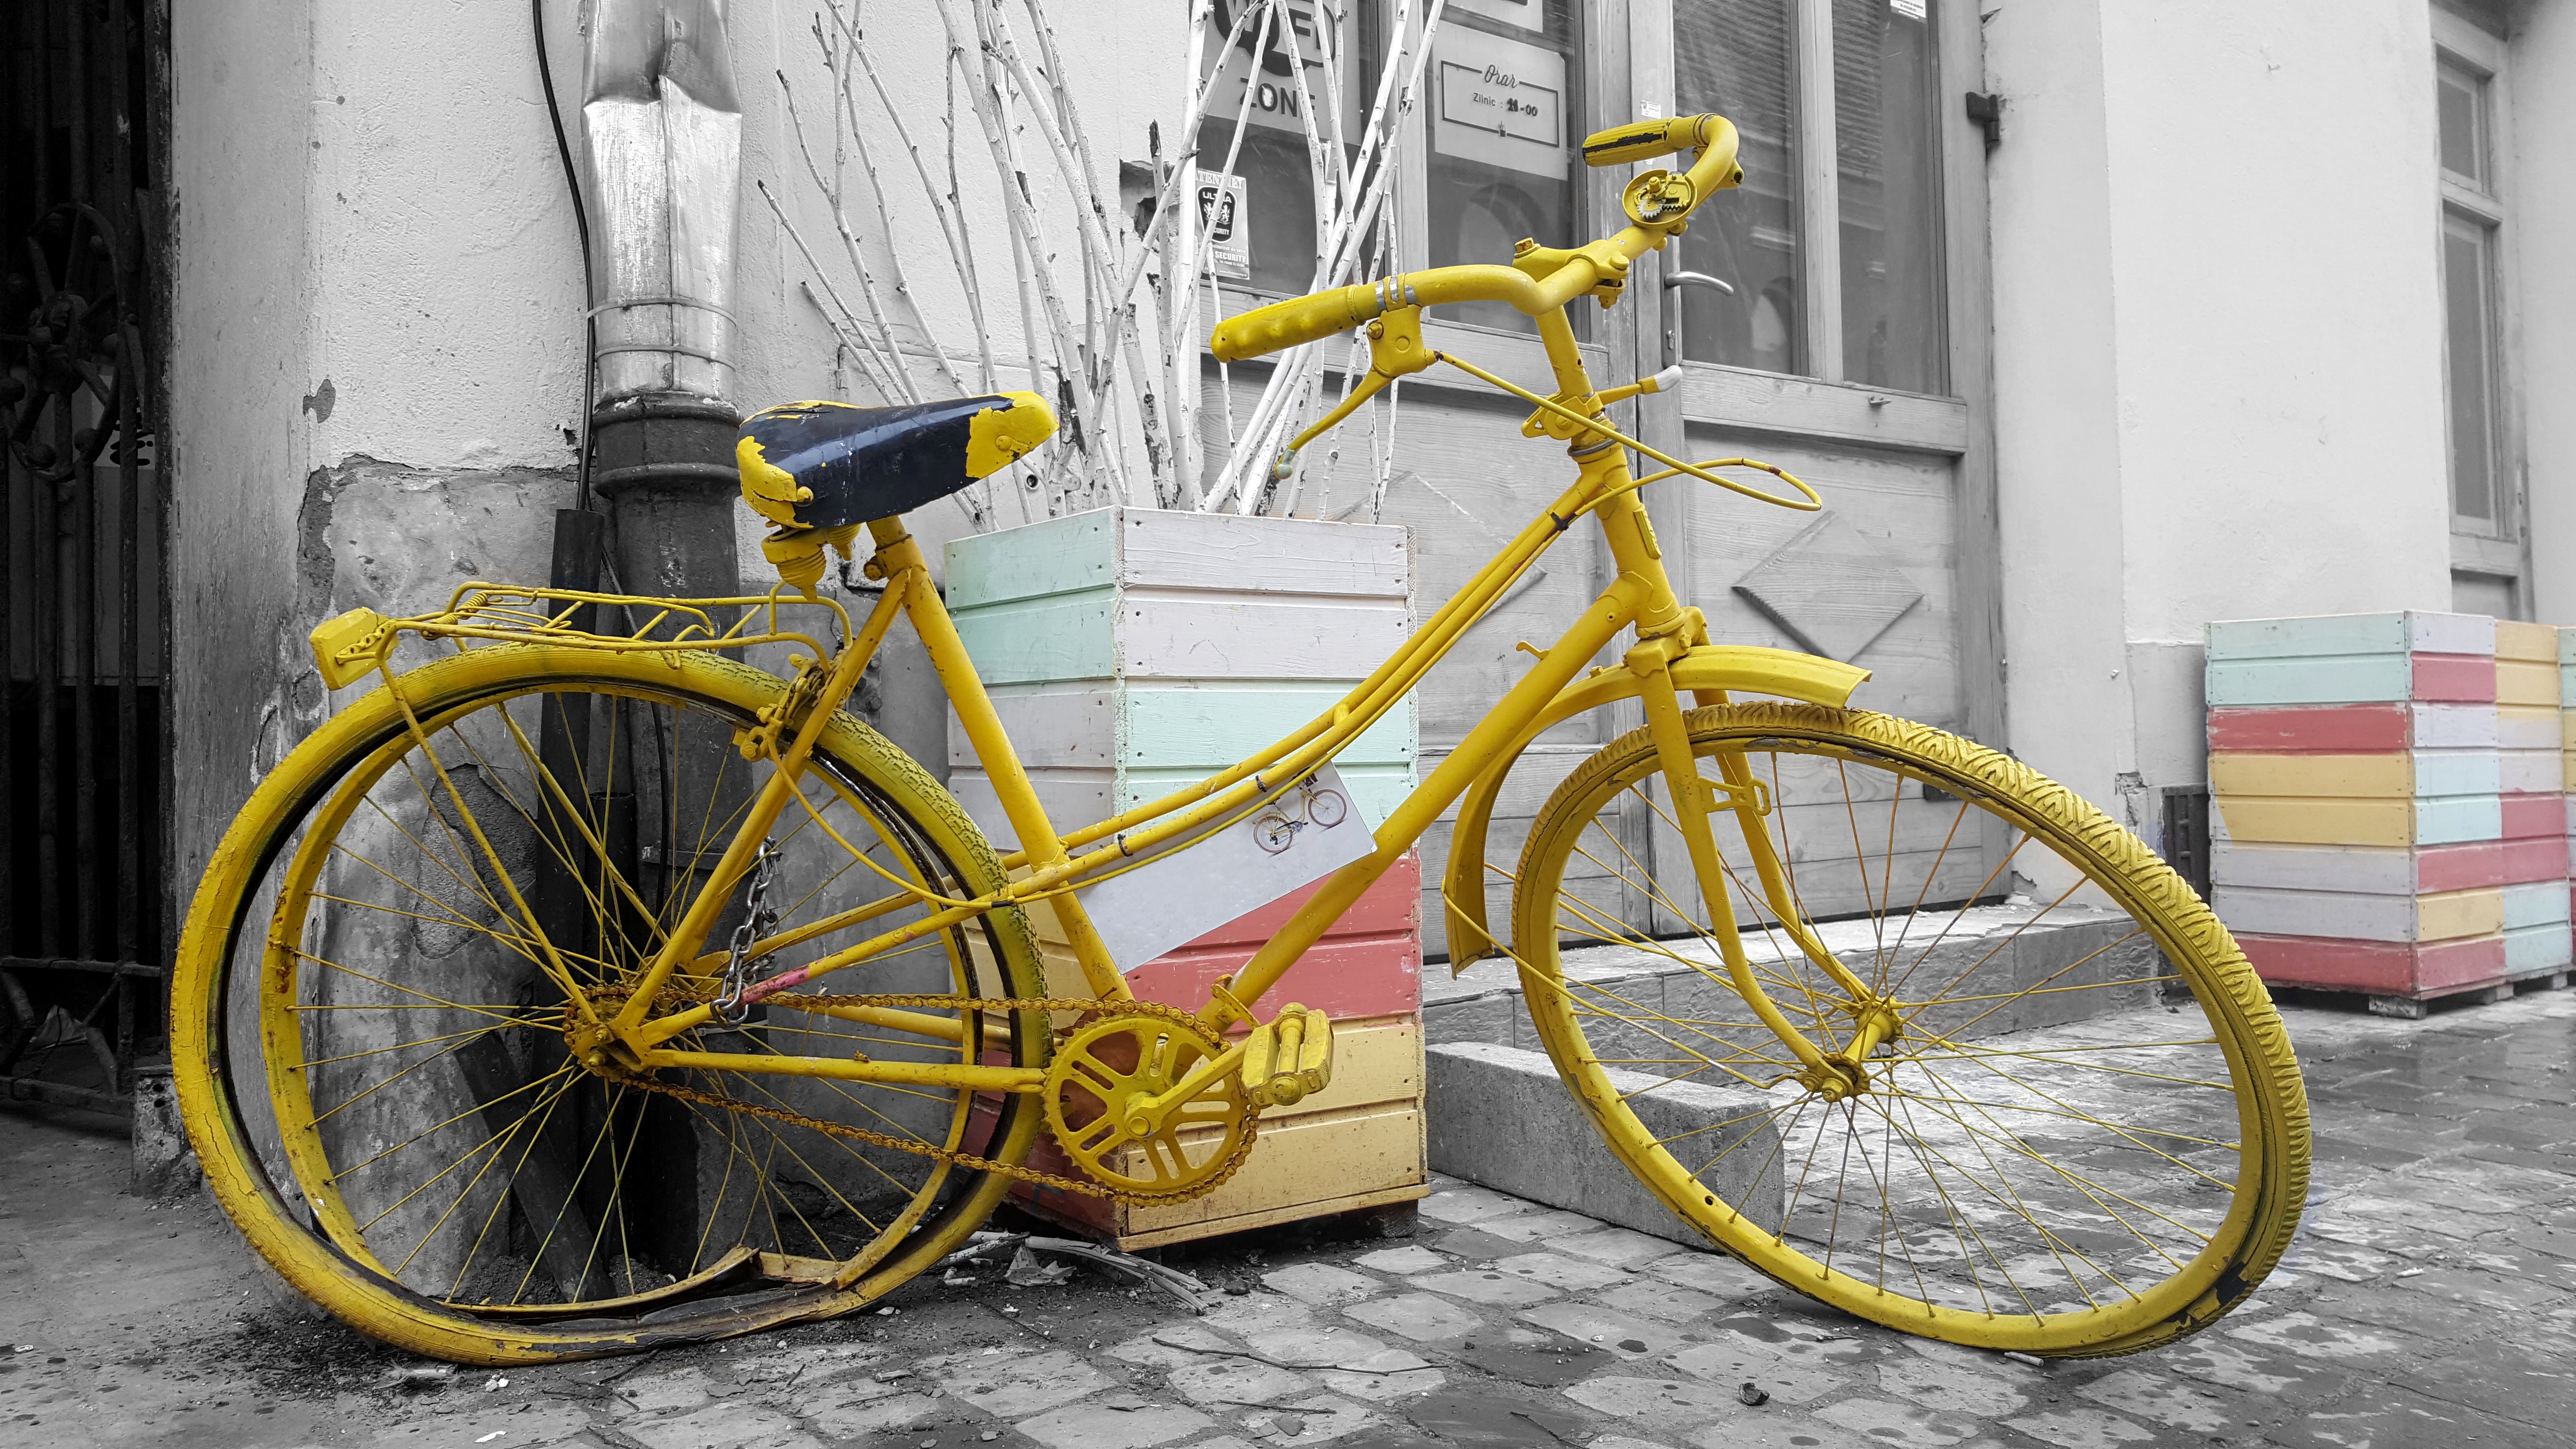
outdoor, black and white, road, street, wheel, retro, old, bicycle, bike, parking, city, urban, wall, rustic, travel, transport, environment, europe, rural, vehicle, exterior, yellow, tourism, healthy, health, cycle, sports equipment, street art, mountain bike, road trip, sepia, art, classical, design, sports, style, european, vintage bike, brasov, old bike, municipality, land vehicle, black and white background, cyclo cross bicycle, road bicycle, racing bicycle, hybrid bicycle, bike shop, outdoor advertising, made of metal, street design, bike isolated, vintage bike isolated, field sports